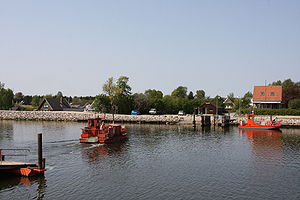
Stige (Odense)
Den nu nedlagte Stige Færge, med Færgehans på vej over kanalen til Bågø.
Stige er fra 1. januar 2010 en nordlig bydel i Odense, tidligere en by med 2.460 indbyggere 2009, beliggende ved Odense Kanal. Kanalen forbinder havnen i Stige med Odense Fjord og Odense Havn.